Answer in natural language. Considering the relative positions, is Window (marked C) above or below dark brown dresser? Choose between the following options: above or below
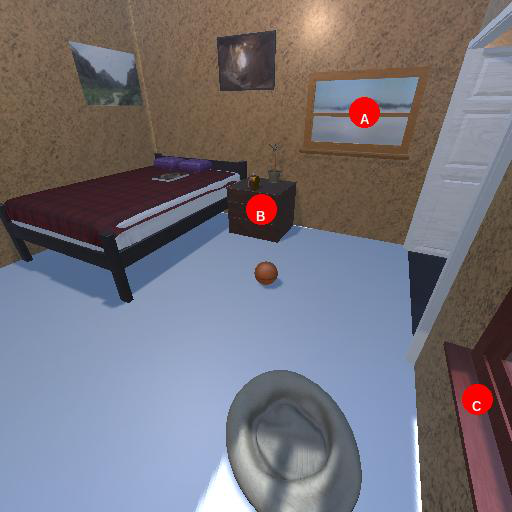
<answer>below</answer>